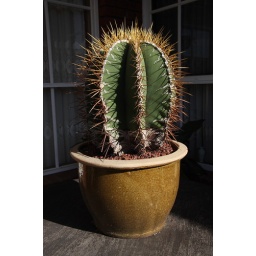
Large Astrophytum in plant pot